Jagland's Cabinet

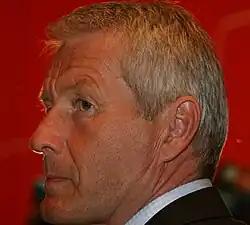
Thorbjørn Jagland, Prime Minister of Norway 1996 – 1997.

Jagland's Cabinet governed Norway between 25 October 1996 and 17 October 1997. It had the following composition: